SMS G102

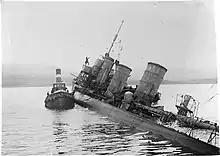
"G102" beached at Scapa Flow

Following the end of the First World War, "G102", along with much of Germany's remaining fleet, was interned at Scapa Flow in accordance with the terms of the Armistice of 11 November 1918. On 21 June 1919, the German fleet interned at Scapa scuttled itself, but several of the ships, including "G102" did not sink, either being beached by British forces or drifting ashore when mooring cables were cut. Of the 74 interned vessels at Scapa Flow, 52 managed to scuttle themselves.